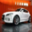
Label: automobile